Carmelit

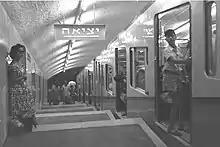
Carmelit opening day in 1959

A rail-based solution to connect Mount Carmel with downtown Haifa was envisioned by the British mandatory authorities. However, practical talks only began in 1955 under the auspices of then-mayor Abba Hushi. The French company Compagnie Dunkerquoise d'Entreprises created a detailed plan and proposed a generous loan for a large part of the project, and an agreement was signed in 1956. The plan was for a funicular system, and the inauguration took place in 1959, attended by Israeli prime minister David Ben Gurion and the French transport minister Robert Buron among others.